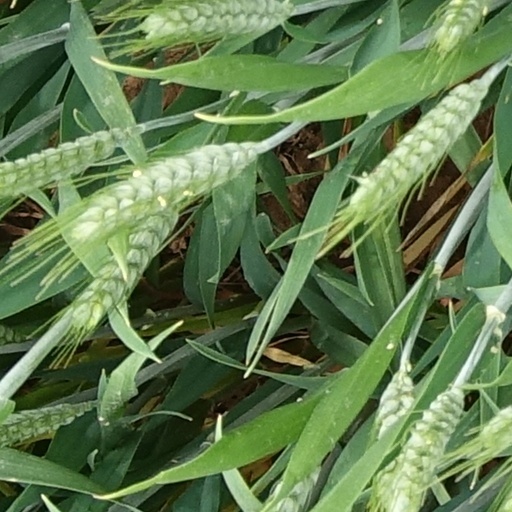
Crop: wheat